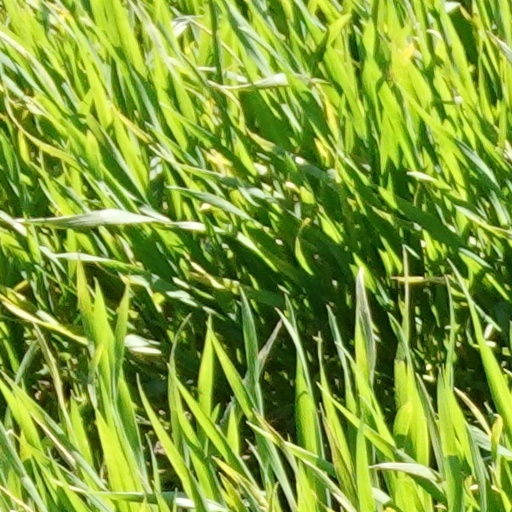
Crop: wheat